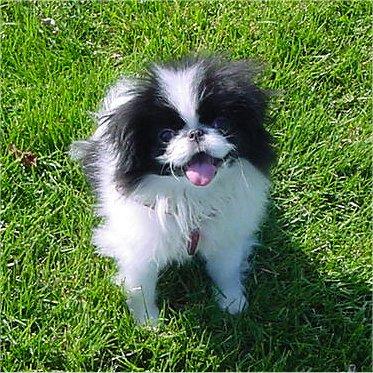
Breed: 249-n000106-Japanese_spaniel